Dulong–Petit law

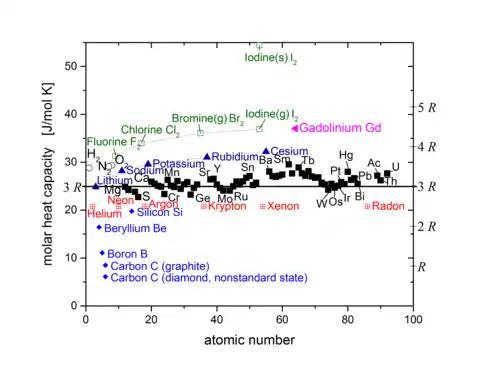
The molar heat capacity of most elements at 25 °C plotted as a function of atomic number. The value of bromine is for the gaseous state. For iodine, a value for the gas and one for the solid is shown.

Despite its simplicity, Dulong–Petit law offers a fairly good prediction for the heat capacity of many elementary solids with relatively simple crystal structure at high temperatures. This agreement is because in the classical statistical theory of Ludwig Boltzmann, the heat capacity of solids approaches a maximum of 3"R" per mole of atoms because full vibrational-mode degrees of freedom amount to 3 degrees of freedom per atom, each corresponding to a quadratic kinetic energy term and a quadratic potential energy term. By the equipartition theorem, the average of each quadratic term is "k""T", or "RT" per mole (see derivation below). Multiplied by 3 degrees of freedom and the two terms per degree of freedom, this amounts to 3"R" per mole heat capacity.